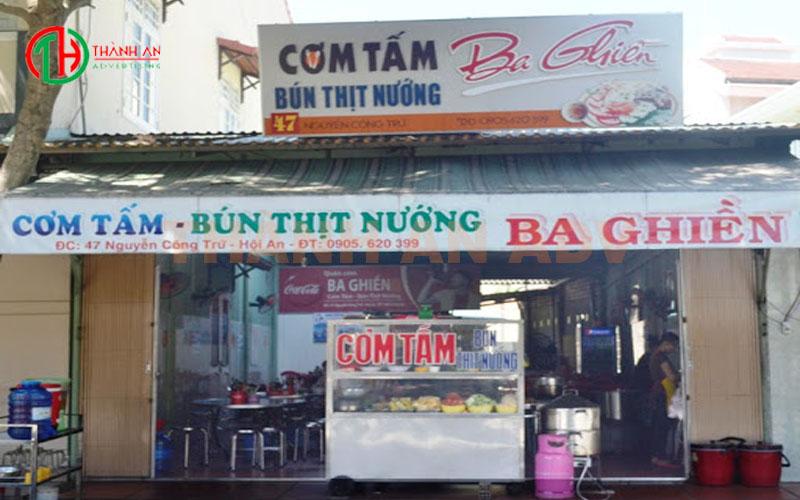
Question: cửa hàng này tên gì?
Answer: cửa hàng tên ba ghiền